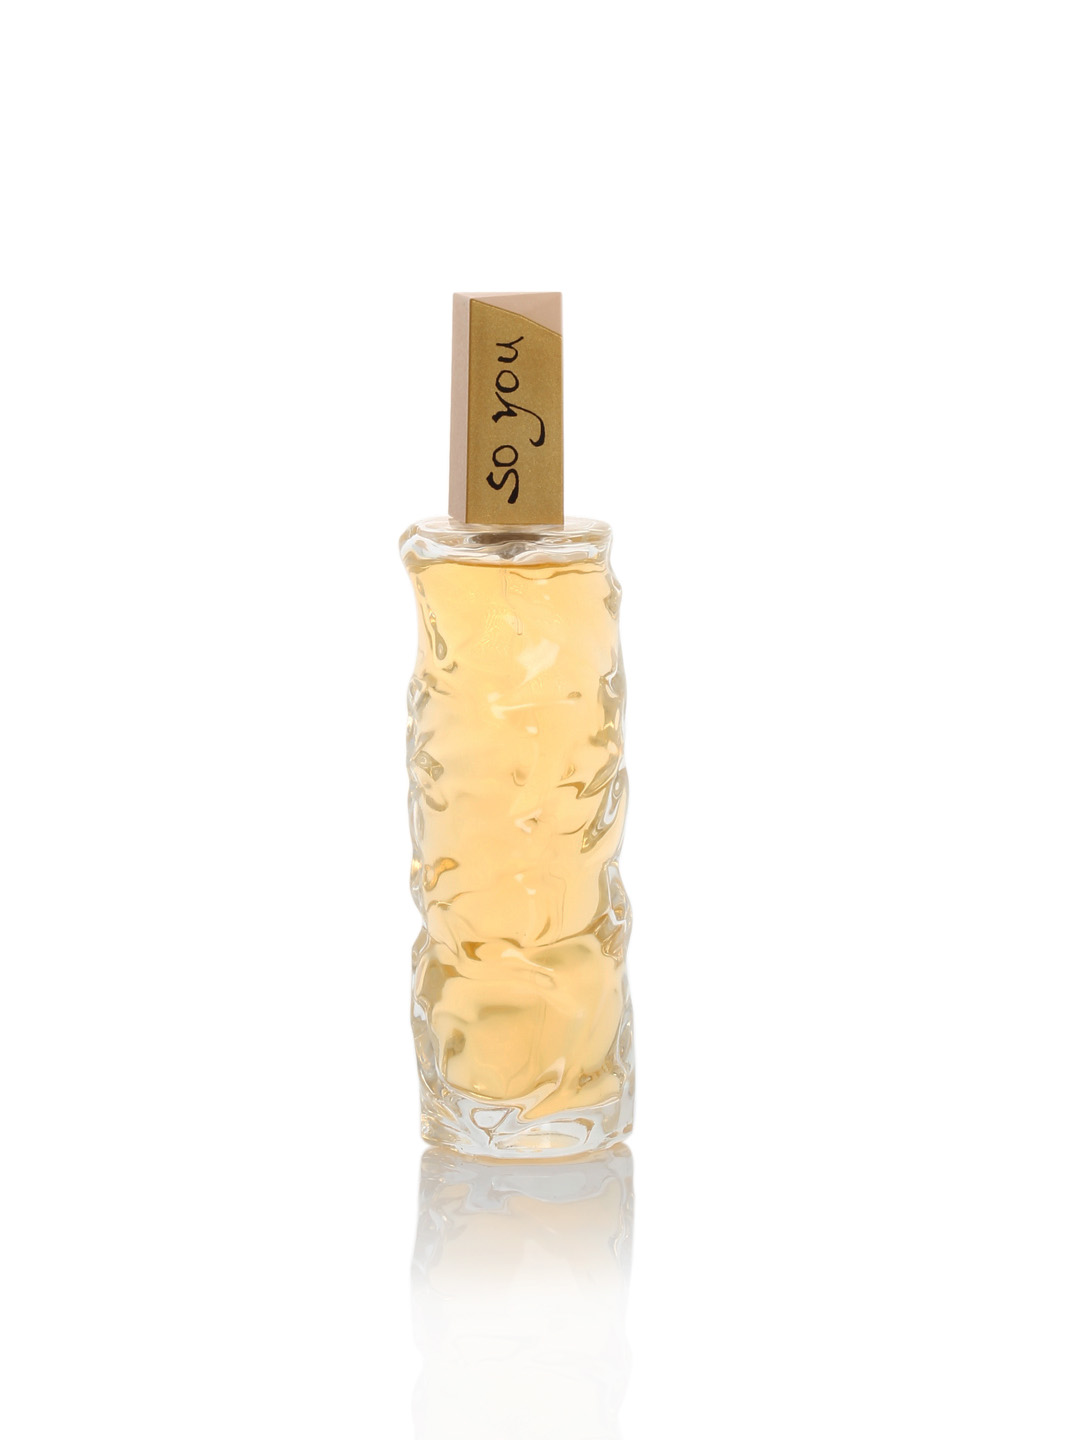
Giorgio Beverly Hills Women So You  Perfume
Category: Personal Care / Fragrance / Perfume and Body Mist
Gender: Women
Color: Orange
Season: Spring 2017
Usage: Casual